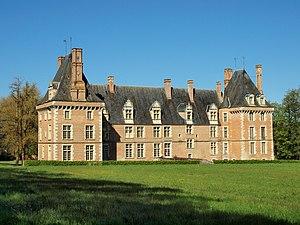
Château de Saint-Amand-en-Puisaye (Nièvre, France)